Reorganization Act of 1939

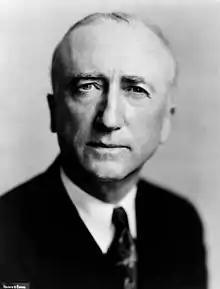
James F. Byrnes, who helped plan the bill's 1939 legislative strategy, and successfully shepherded it through the US Senate

Roosevelt reintroduced the bill in the next Congress. Roosevelt was very active in the House and Senate primaries, working to "purge" the Democratic Party of Southern conservatives who had opposed the New Deal. Although largely unsuccessful, Roosevelt's actions had a major, positive impact on Congressional willingness to pass reorganization legislation. Roosevelt met with Gulick, Merriam, and Senator James F. Byrnes (who had managed the 1937 bill) on December 8, 1938, to review plans for the bill. Roosevelt and Byrnes agreed to have the bill originate in the House (which had killed it in 1937), to include a two-chamber legislative veto, and to grant reorganization authority for only two years. Roosevelt also agreed to submit the legislation as a standalone bill rather than part of an omnibus act, and to consider reform of the Works Progress Administration as part of the package. Adhering to this strategy, Roosevelt then declined to submit a reorganization plan in January.